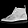
Label: Ankle boot